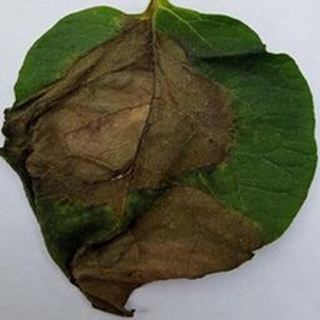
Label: potato_late_blight